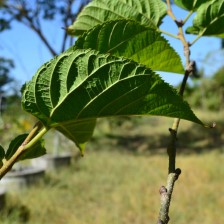
Variety: TaiwanStraberry